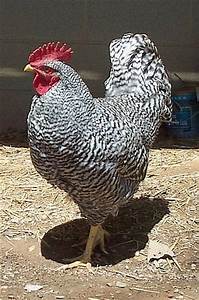
Label: gallina